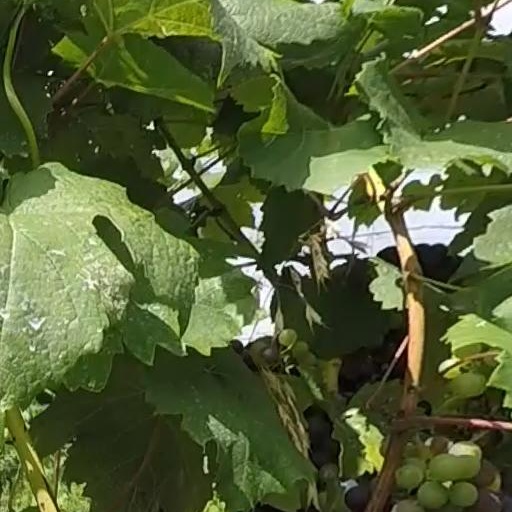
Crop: grape